Didier Ruef

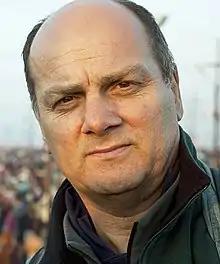

Didier Ruef (born 1961) is a Swiss documentary photographer best known for his portrayal of man and waste, recycle and sustainability, Africa, man and animals, Swiss alpine farmers and contemporary Switzerland.